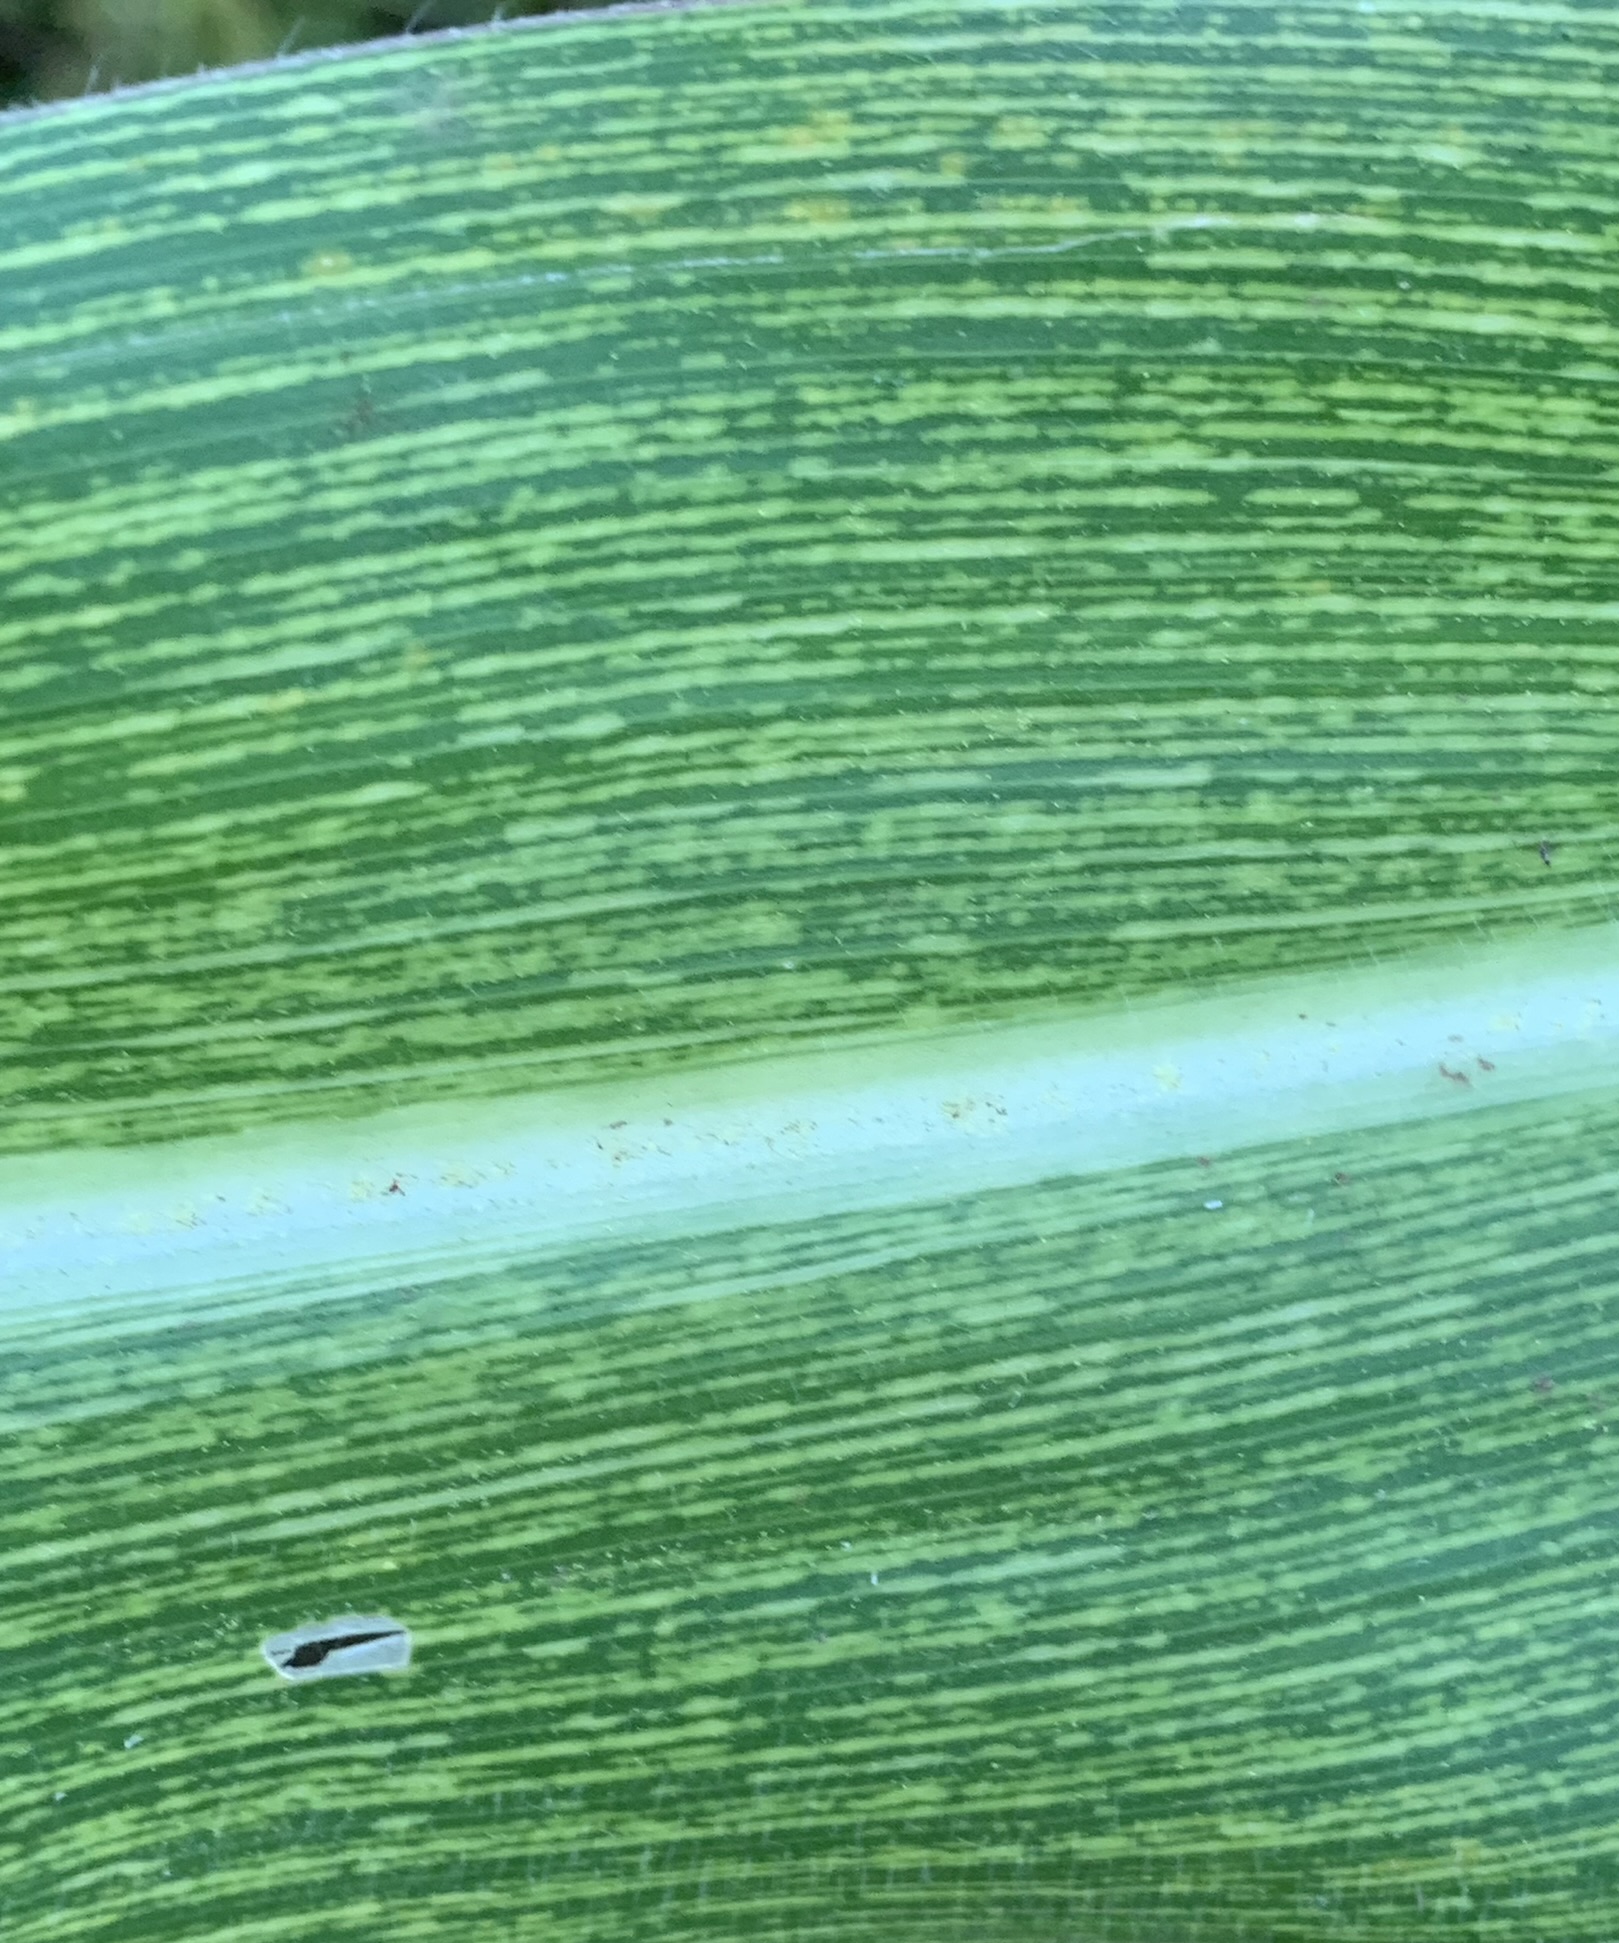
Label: MSV